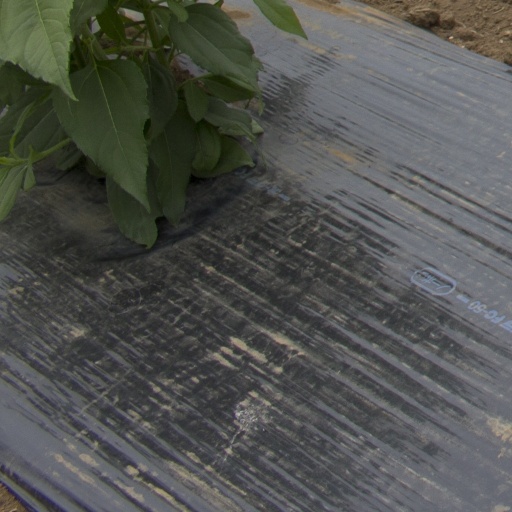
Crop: Jerusalem artichoke